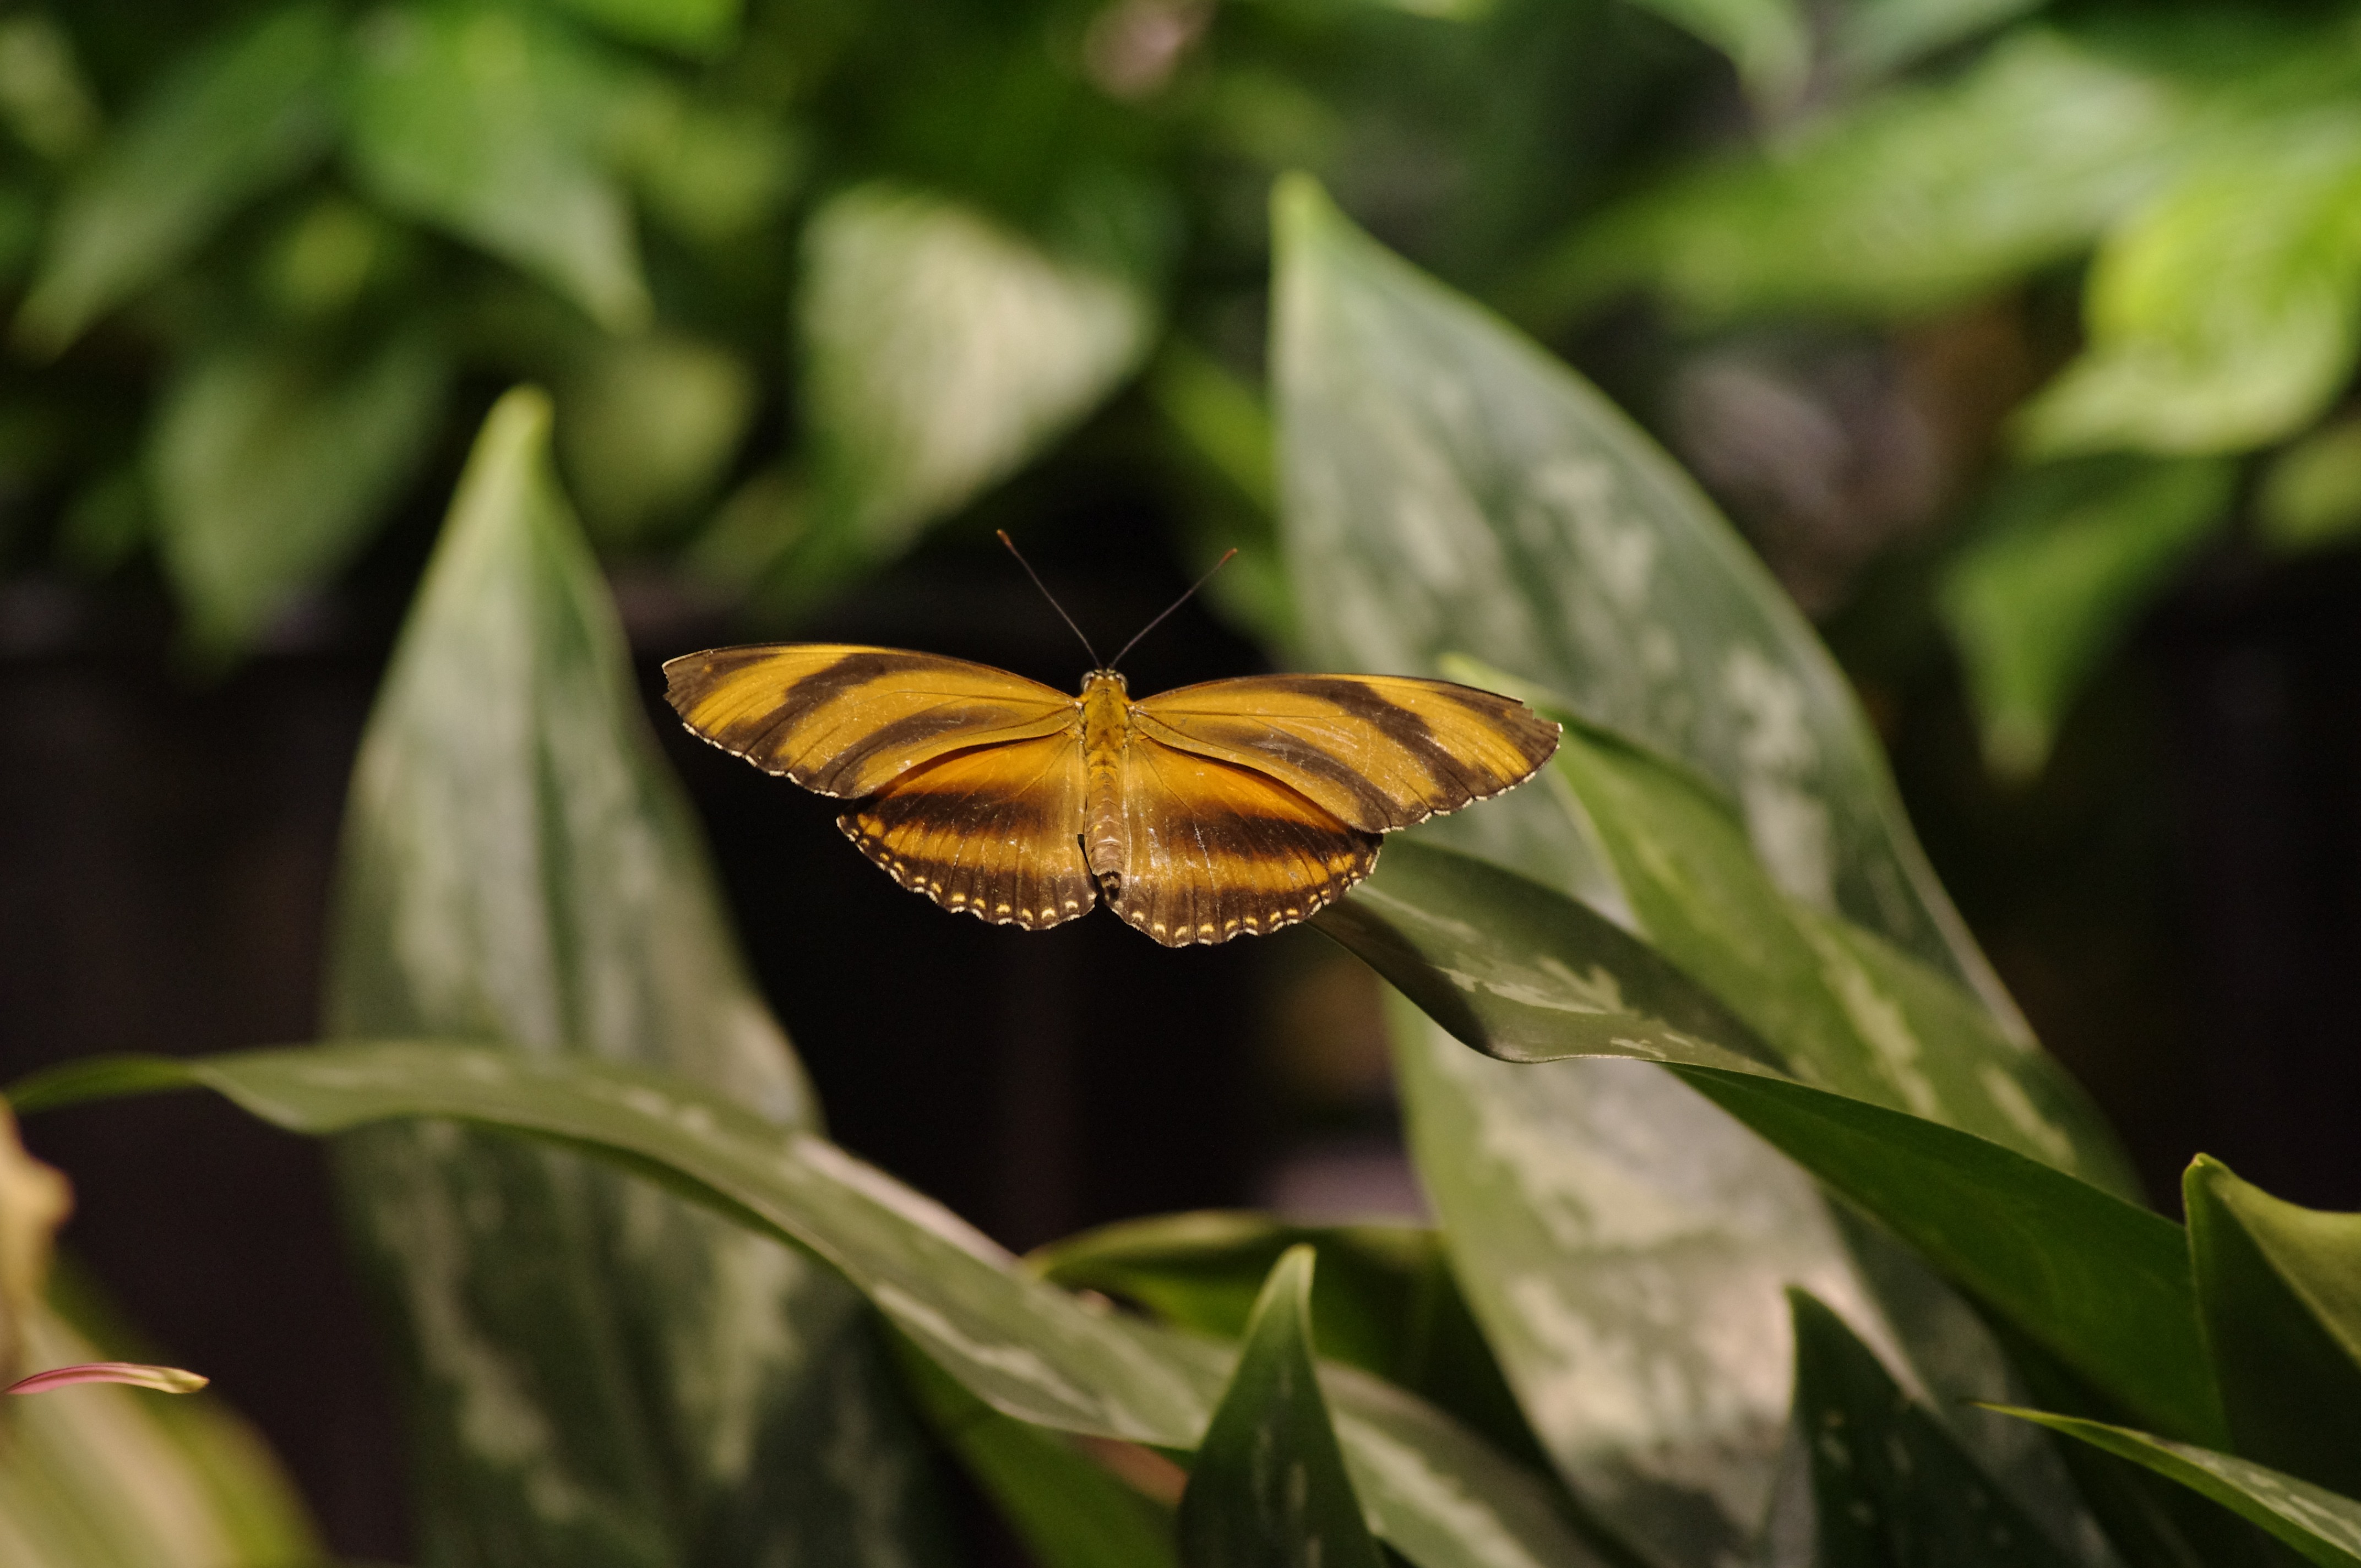
nature, wing, leaf, flower, fly, wildlife, orange, green, jungle, insect, macro, botany, butterfly, yellow, flora, fauna, invertebrate, close up, monarch butterfly, bright, beautiful, tropics, macro photography, arthropod, pollinator, moths and butterflies